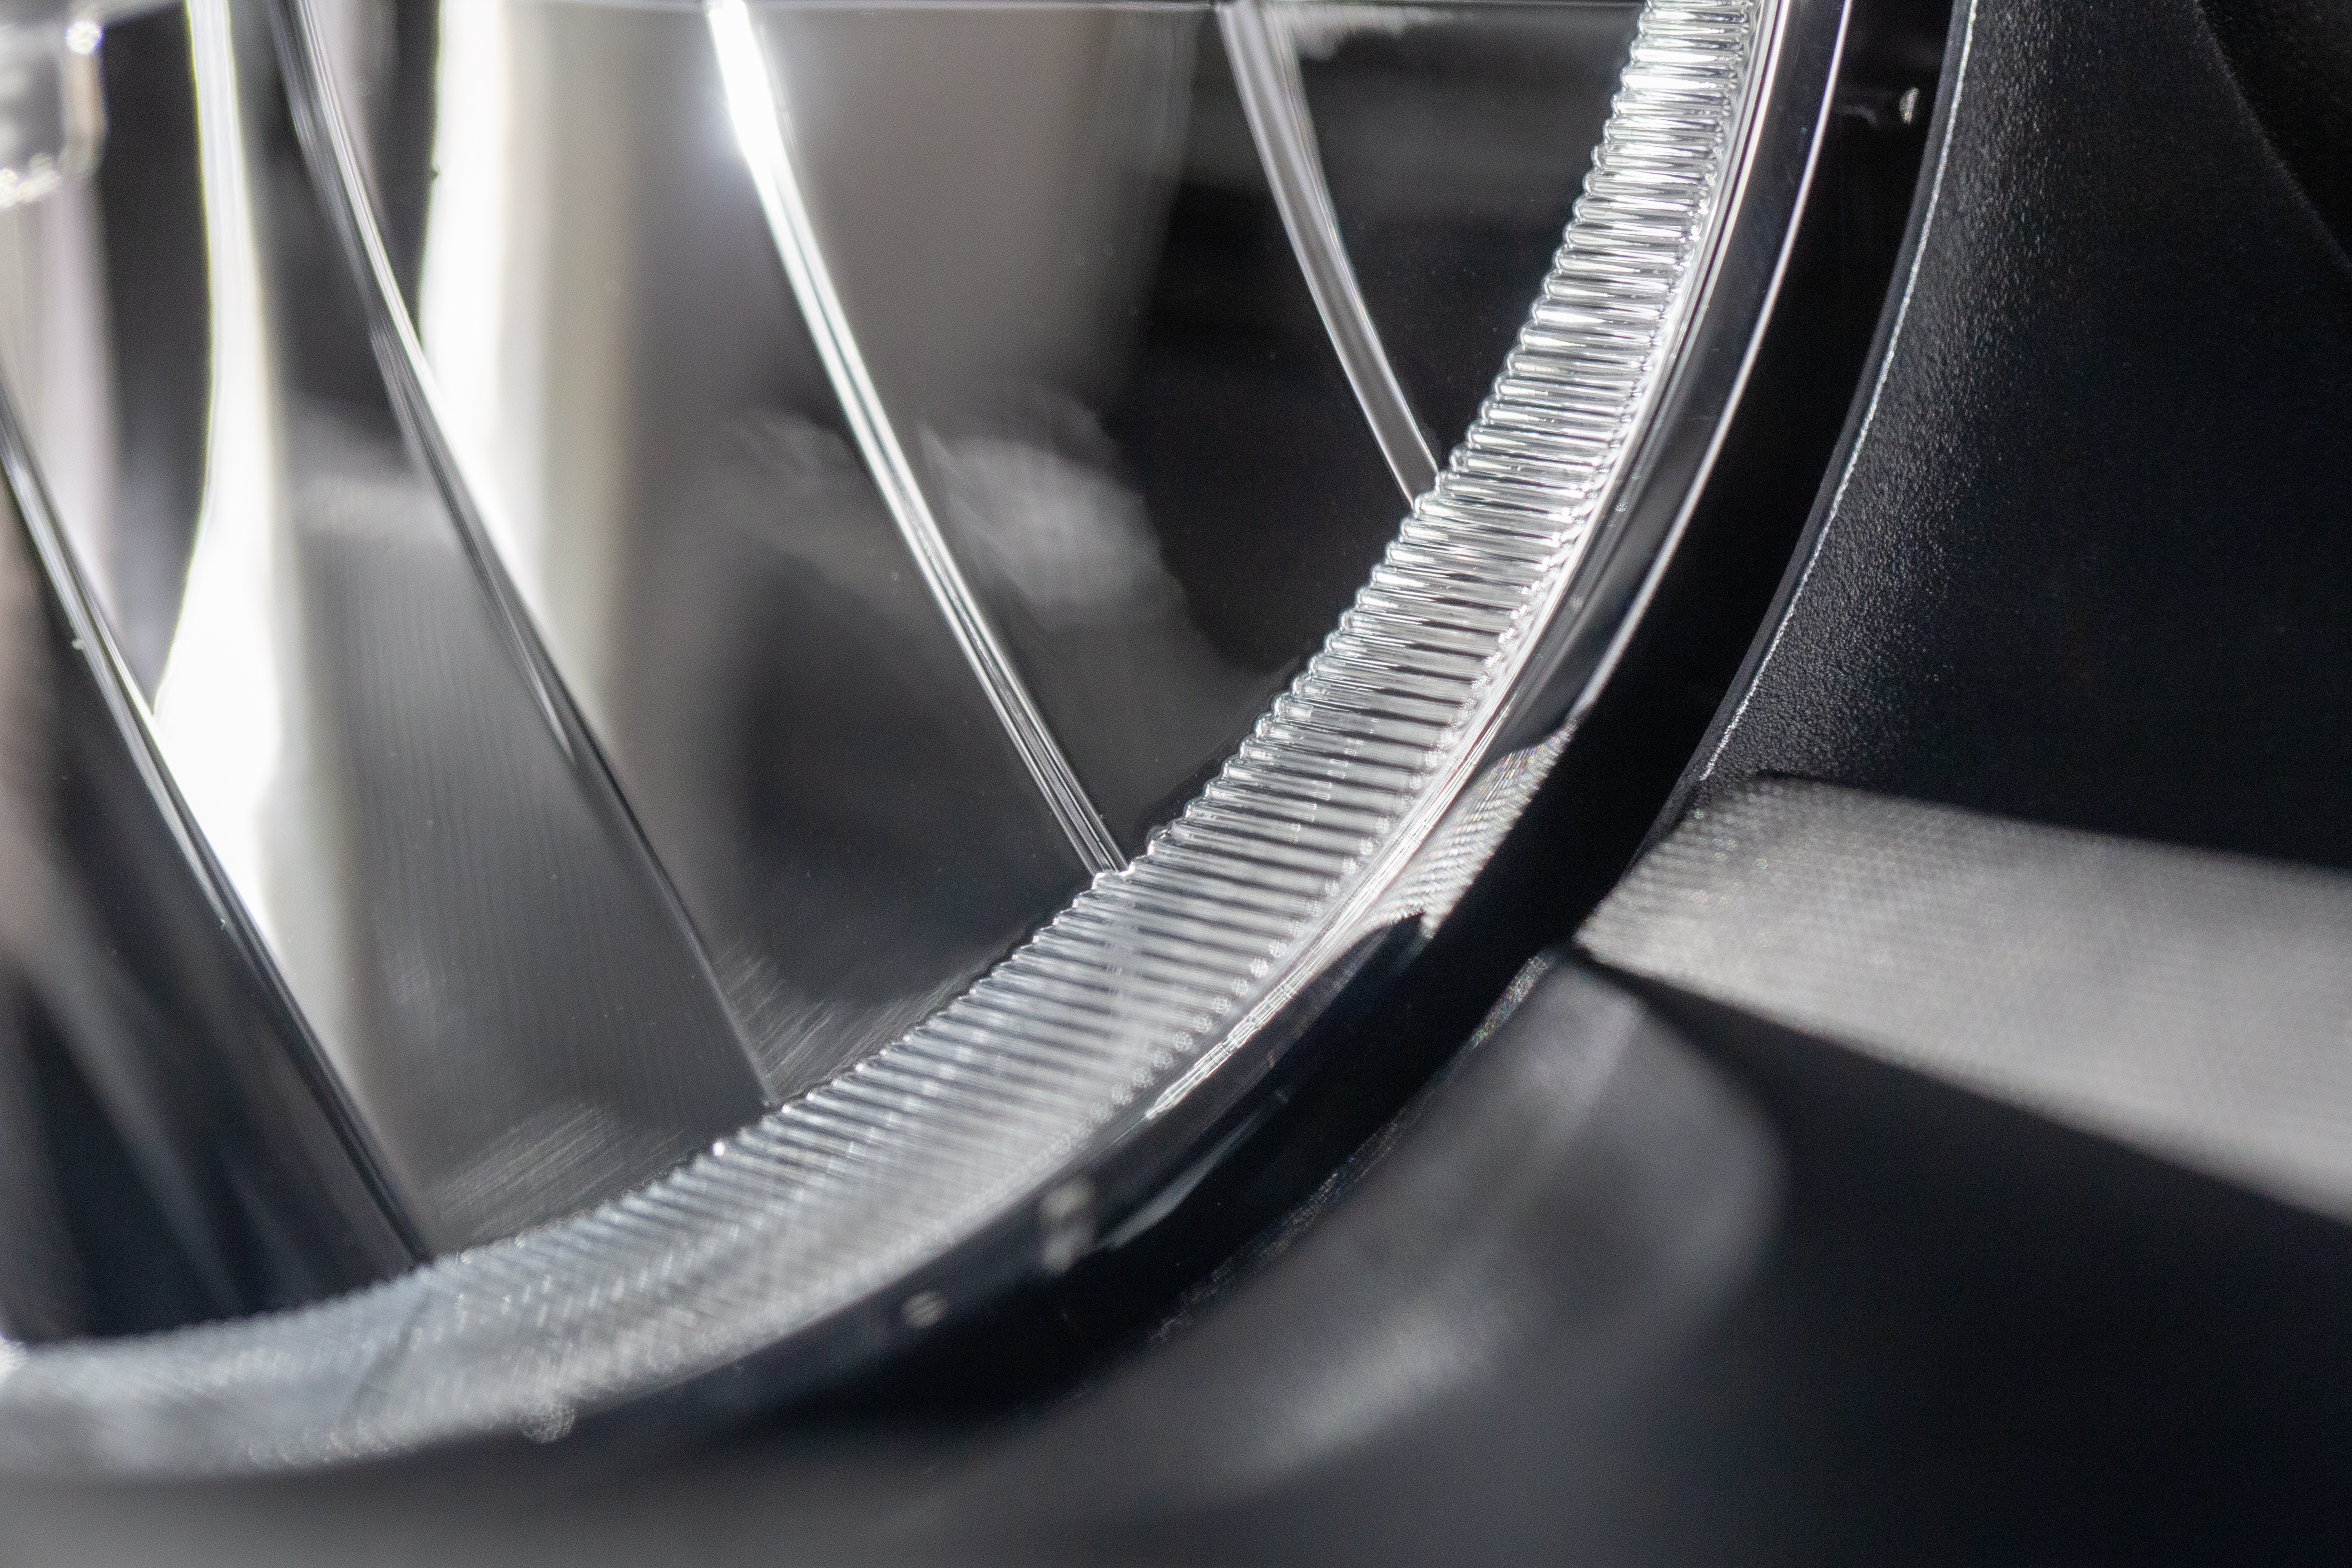
rim, wheel, metal, architecture, auto part, spoke, steel